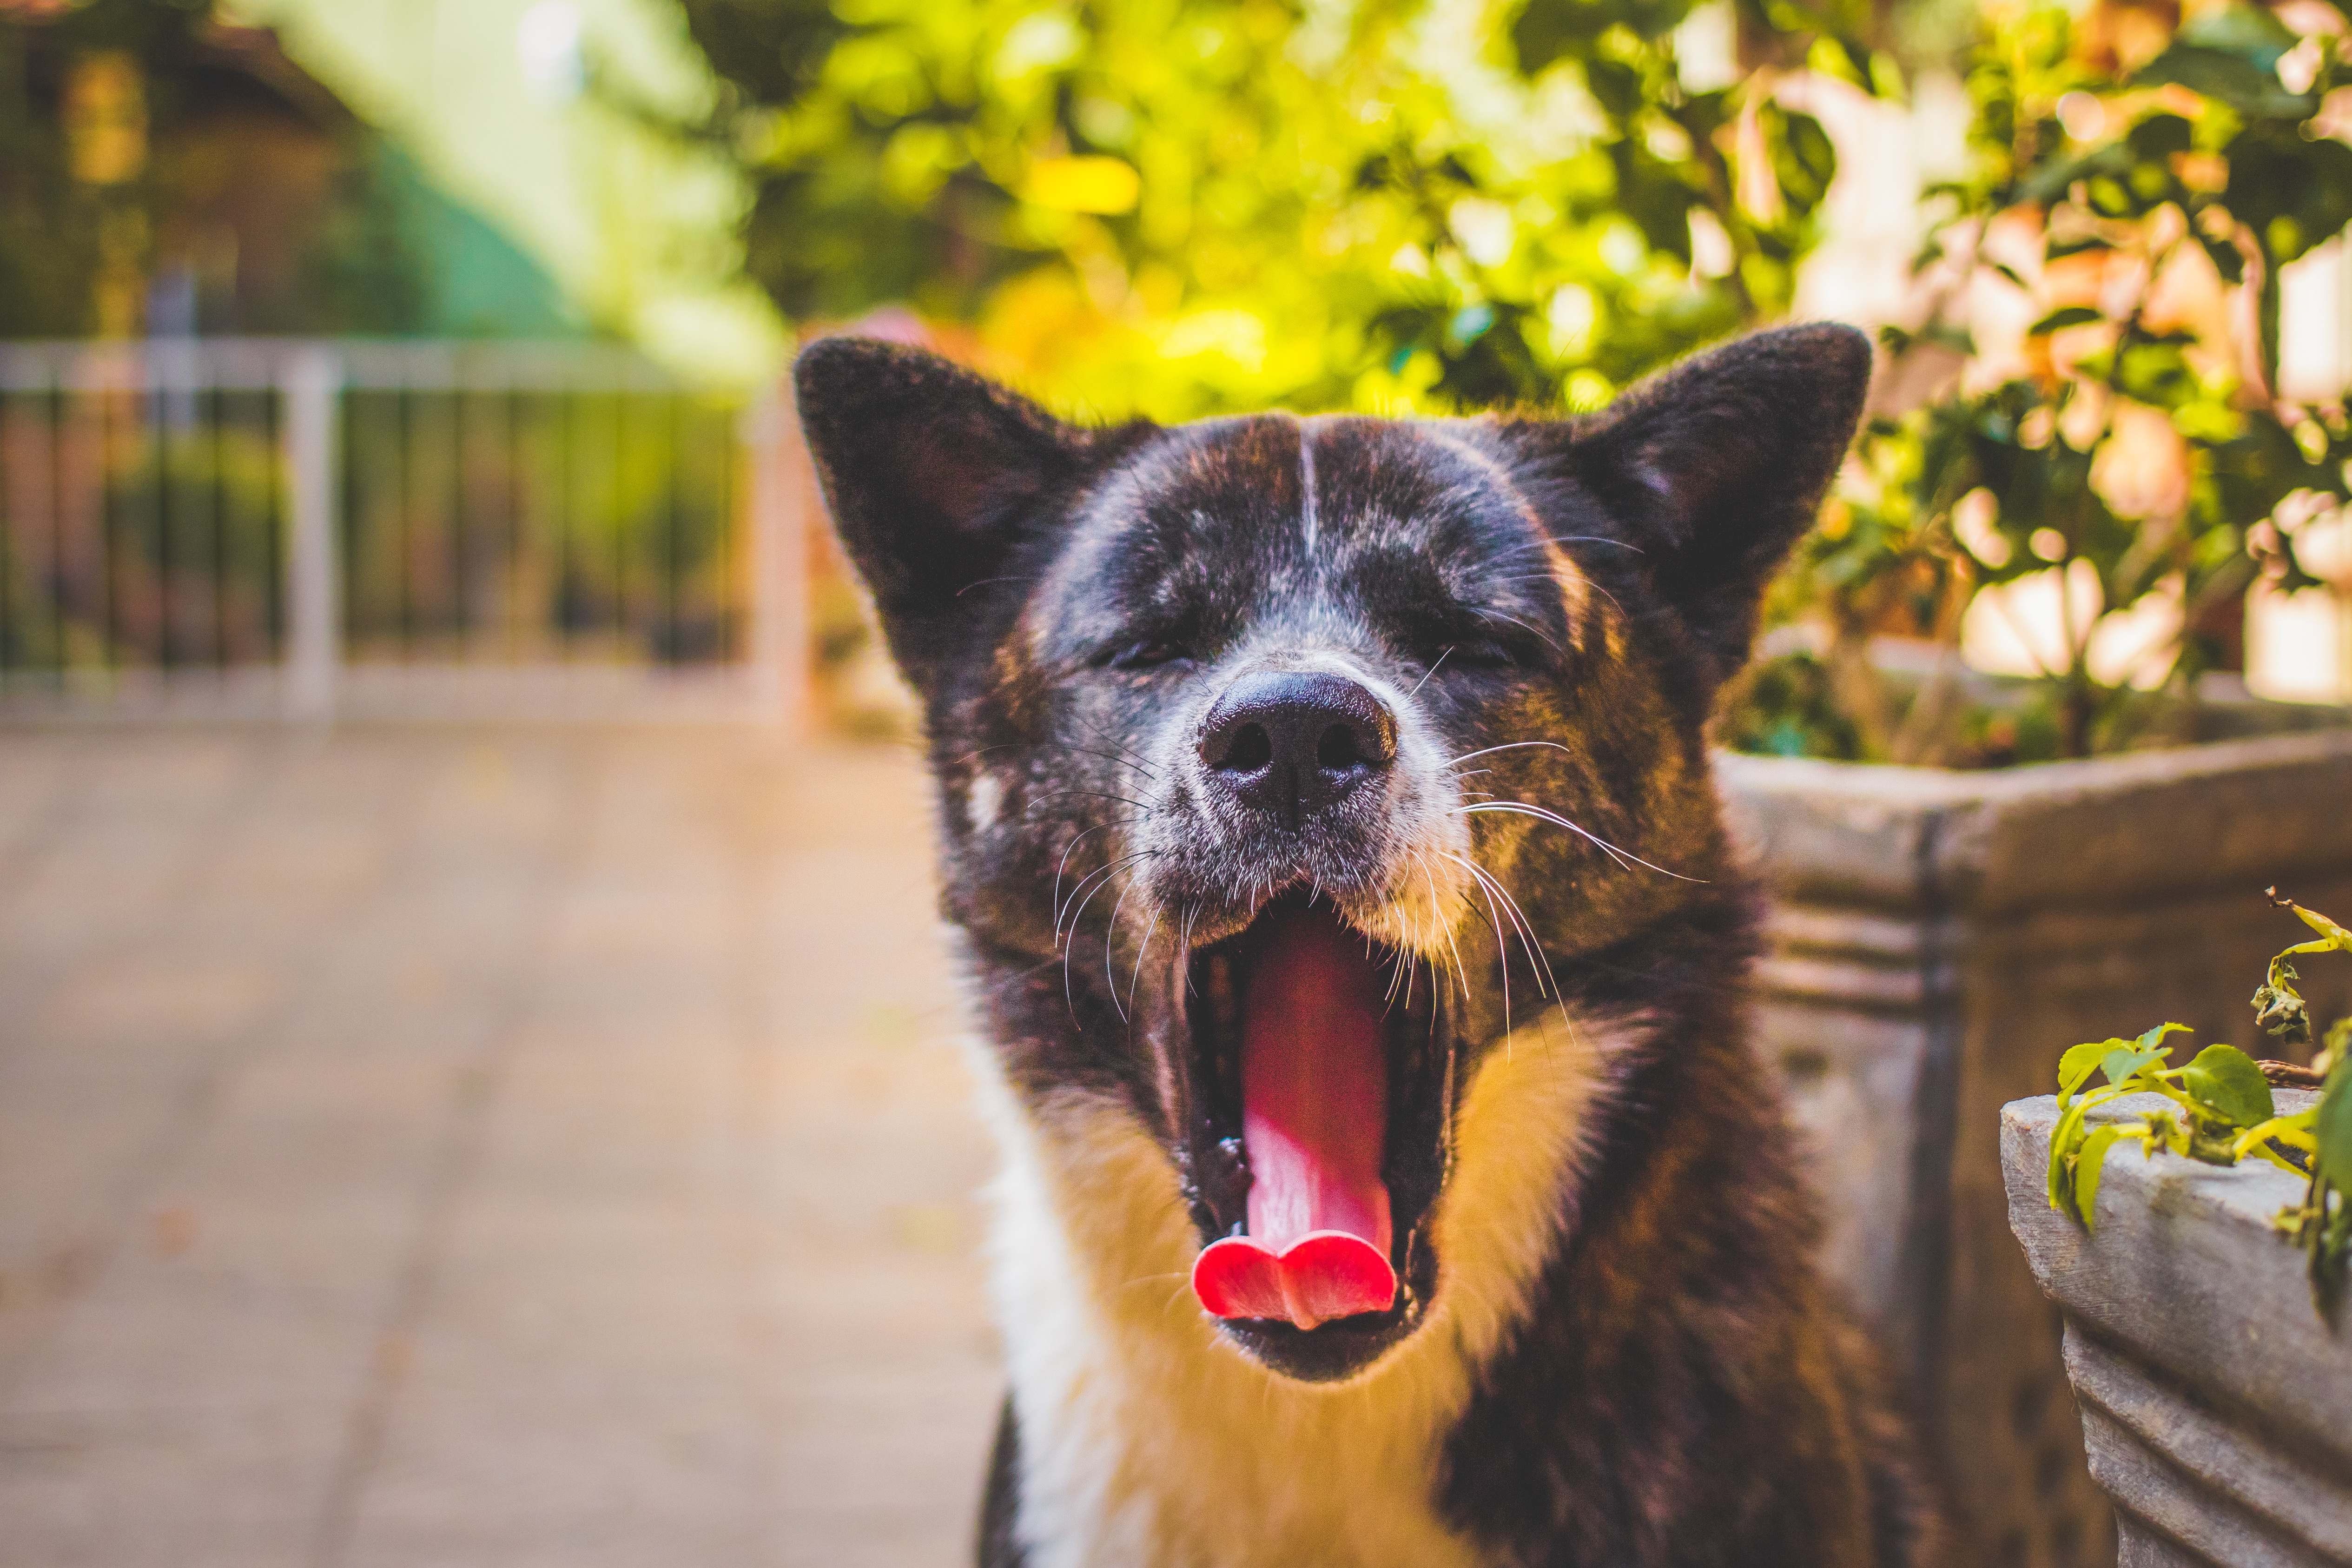
dog, mammal, vertebrate, dog like mammal, dog breed group